USS Massachusetts (BB-59)

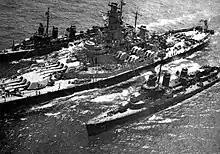
"Massachusetts" refuels two "Fletcher"-class destroyers, 1944

"Massachusetts" continued in her role as an escort for the fast carrier task force during Operation Hailstone on 17 February, a major carrier raid on the island of Truk, which had been the primary staging area for the Japanese fleet in the central Pacific. The ship was now part of TG 58.3 for the attack. The fleet continued on to conduct a series of strikes on the islands of Saipan, Tinian, and Guam, which provoked heavy Japanese air attacks in response. "Massachusetts" contributed her heavy anti-aircraft battery to the fleet's defense. The American fleet then moved to the Caroline Islands, striking several islands in the area.